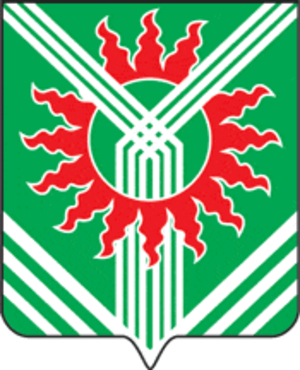
Asbest est une ville de l'oblast de Sverdlovsk, en Russie. Elle comptait 66 108 habitants en 2015.